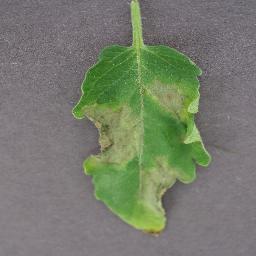
Label: Tomato___Late_blight